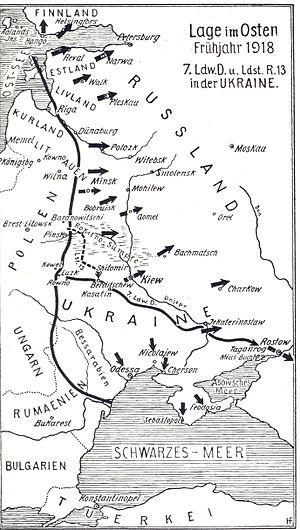
La conférence de Hombourg du 13 février 1918 est un conseil de la couronne impériale allemande convoqué à l'initiative de l'empereur Guillaume II. Réunissant des civils et des militaires, cette rencontre doit permettre de définir la politique du Reich impérial en Russie alors que la suspension d'armes entre le gouvernement russe issu de la Révolution d'Octobre et les puissances centrales, conclue le 15 décembre 1917, est sur le point d'expirer.